Edna S. Purcell House

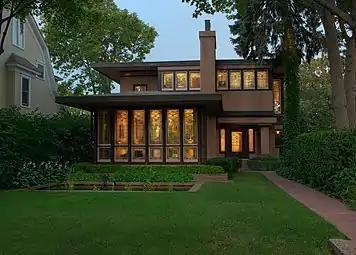
The east facade of the Edna S. Purcell (now Purcell–Cutts) House.

The Edna S. Purcell house (now known as the Purcell–Cutts House) was designed by the firm of Purcell, Feick and Elmslie for architect William Purcell and his family in 1913. It is located in Minneapolis, Minnesota.